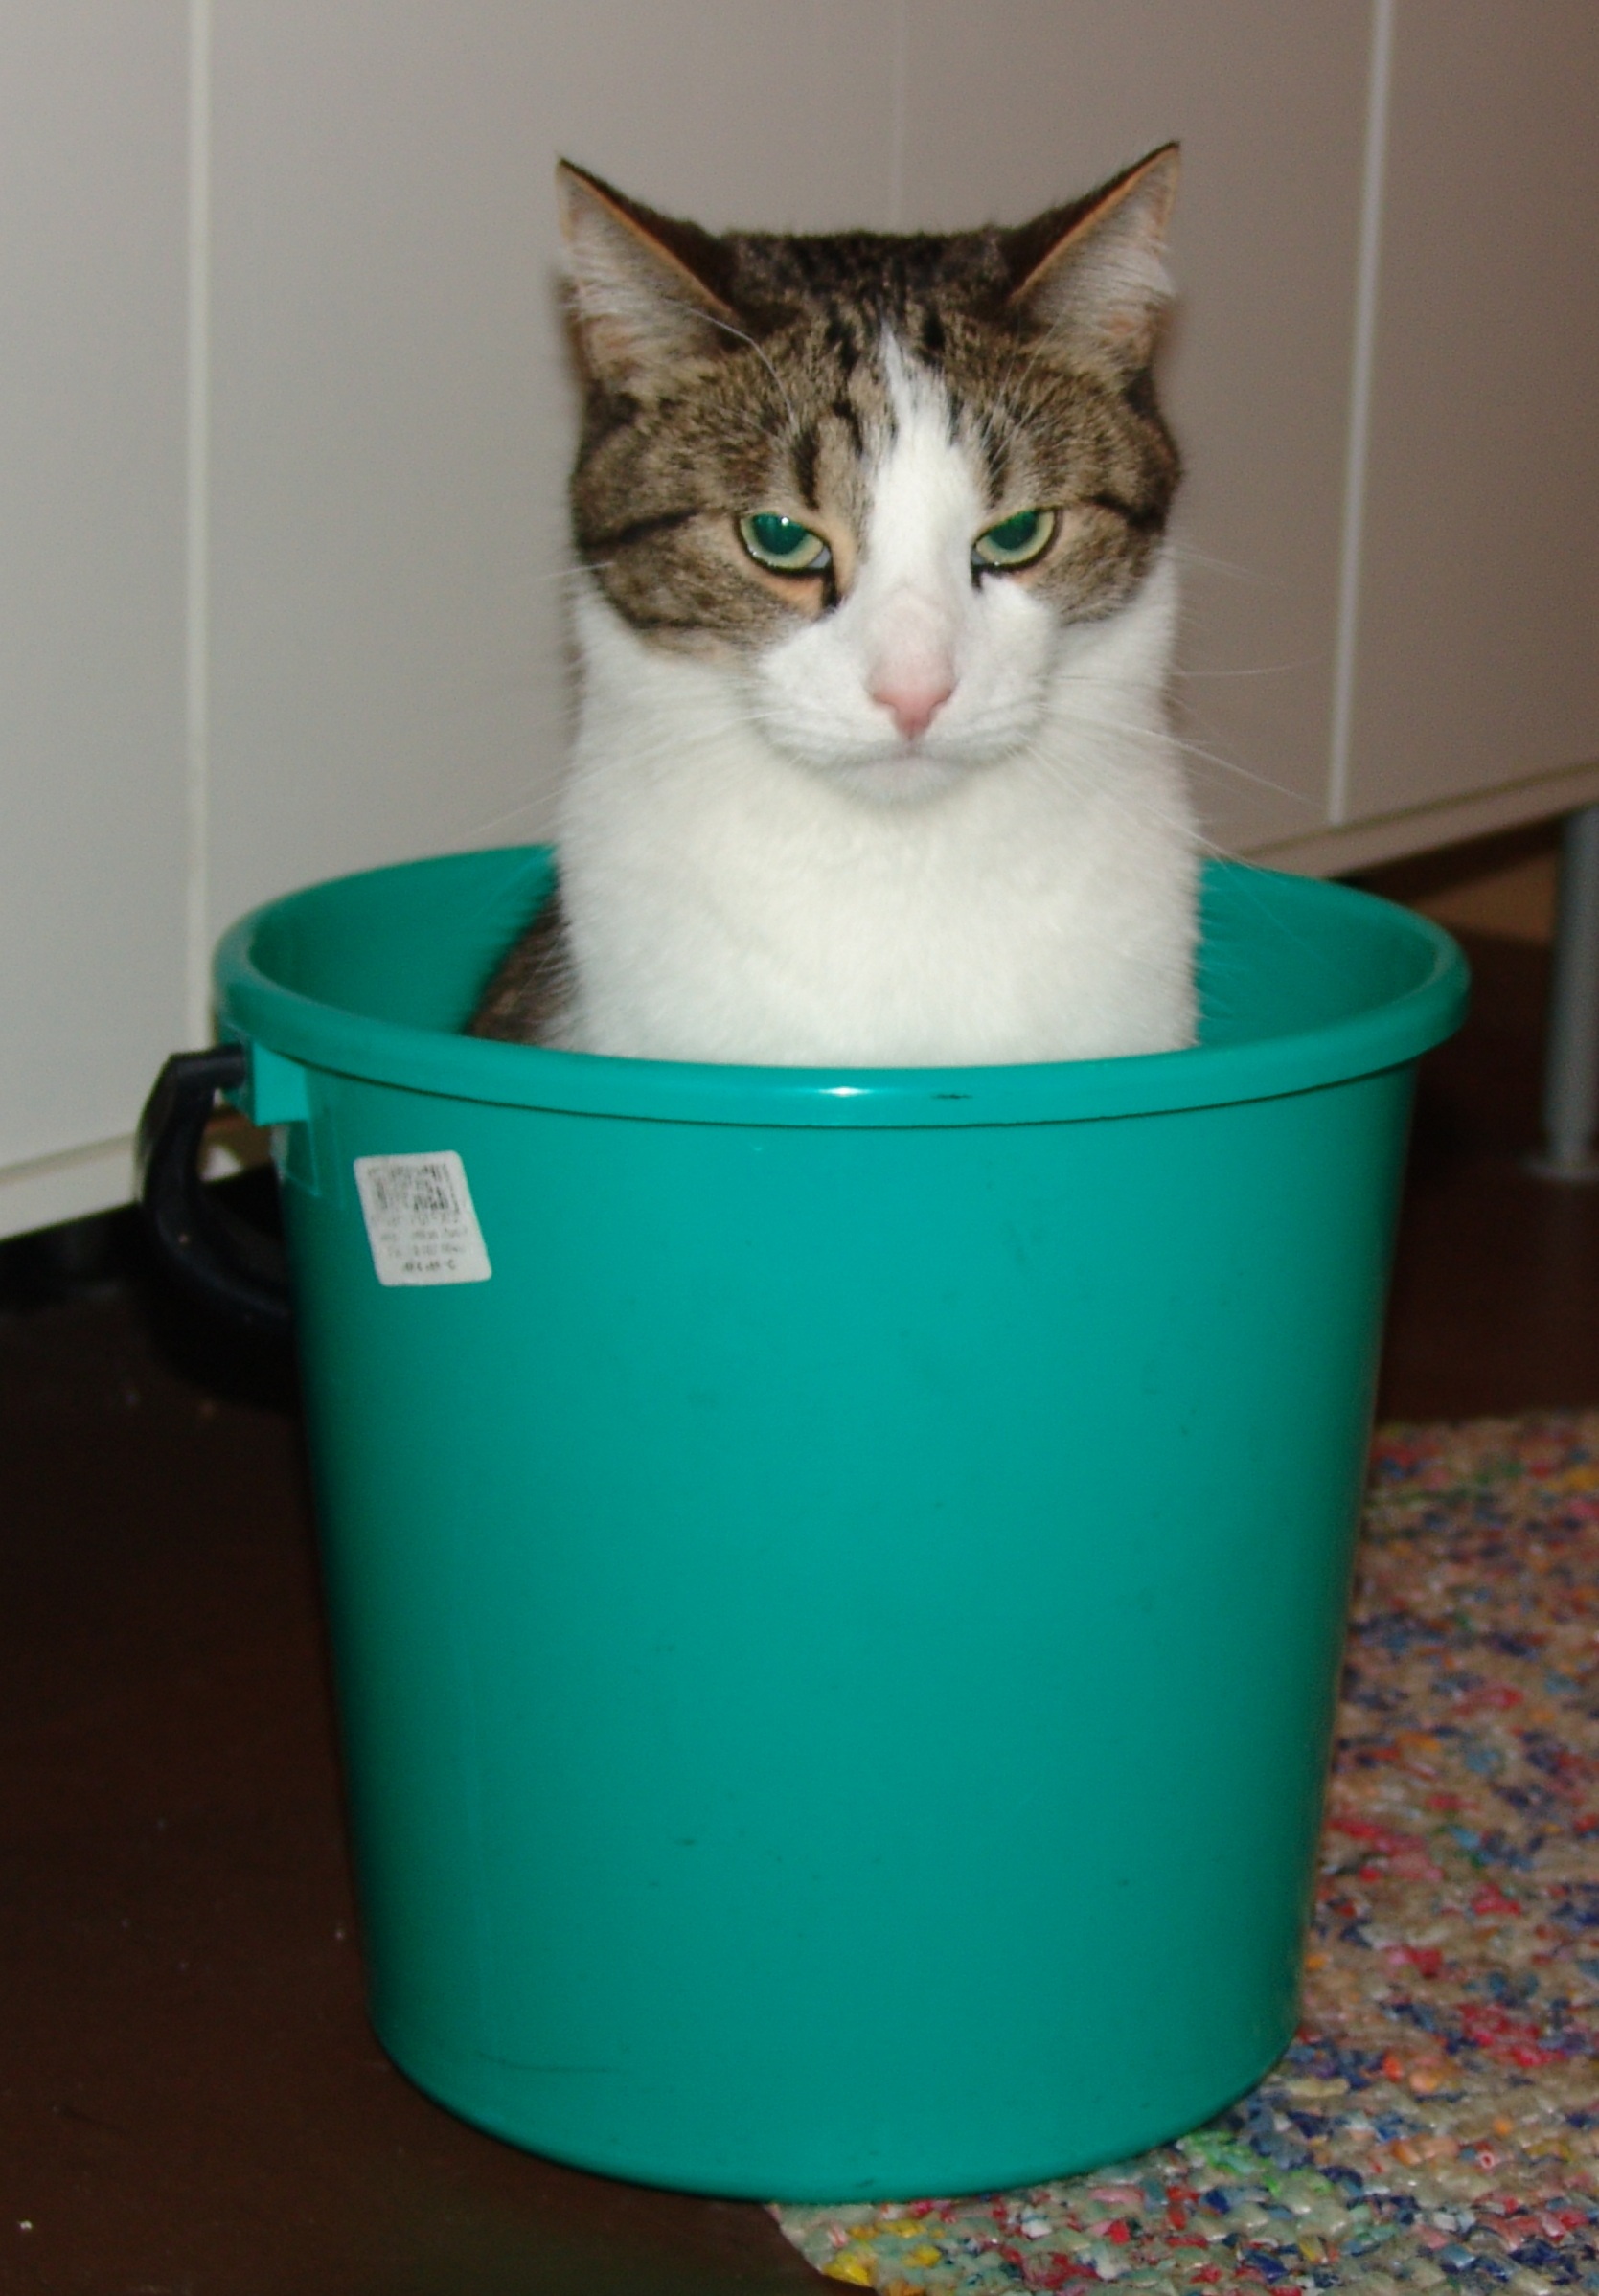
male, pet, cat, mammal, bucket, sad, fun, vertebrate, within, a serious, small to medium sized cats, cat like mammal